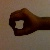
The image shows a hand gesture representing the number 0 in Indian Sign Language.